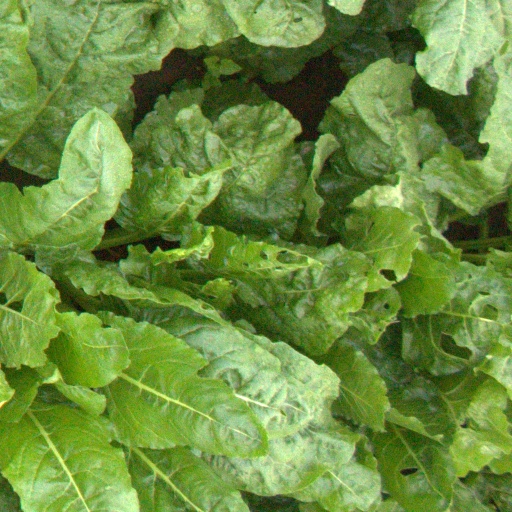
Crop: sugar beet